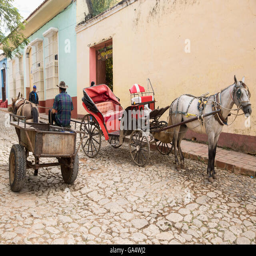
horse - drawn cart for work and a fancier one for tourists on cobblestone street